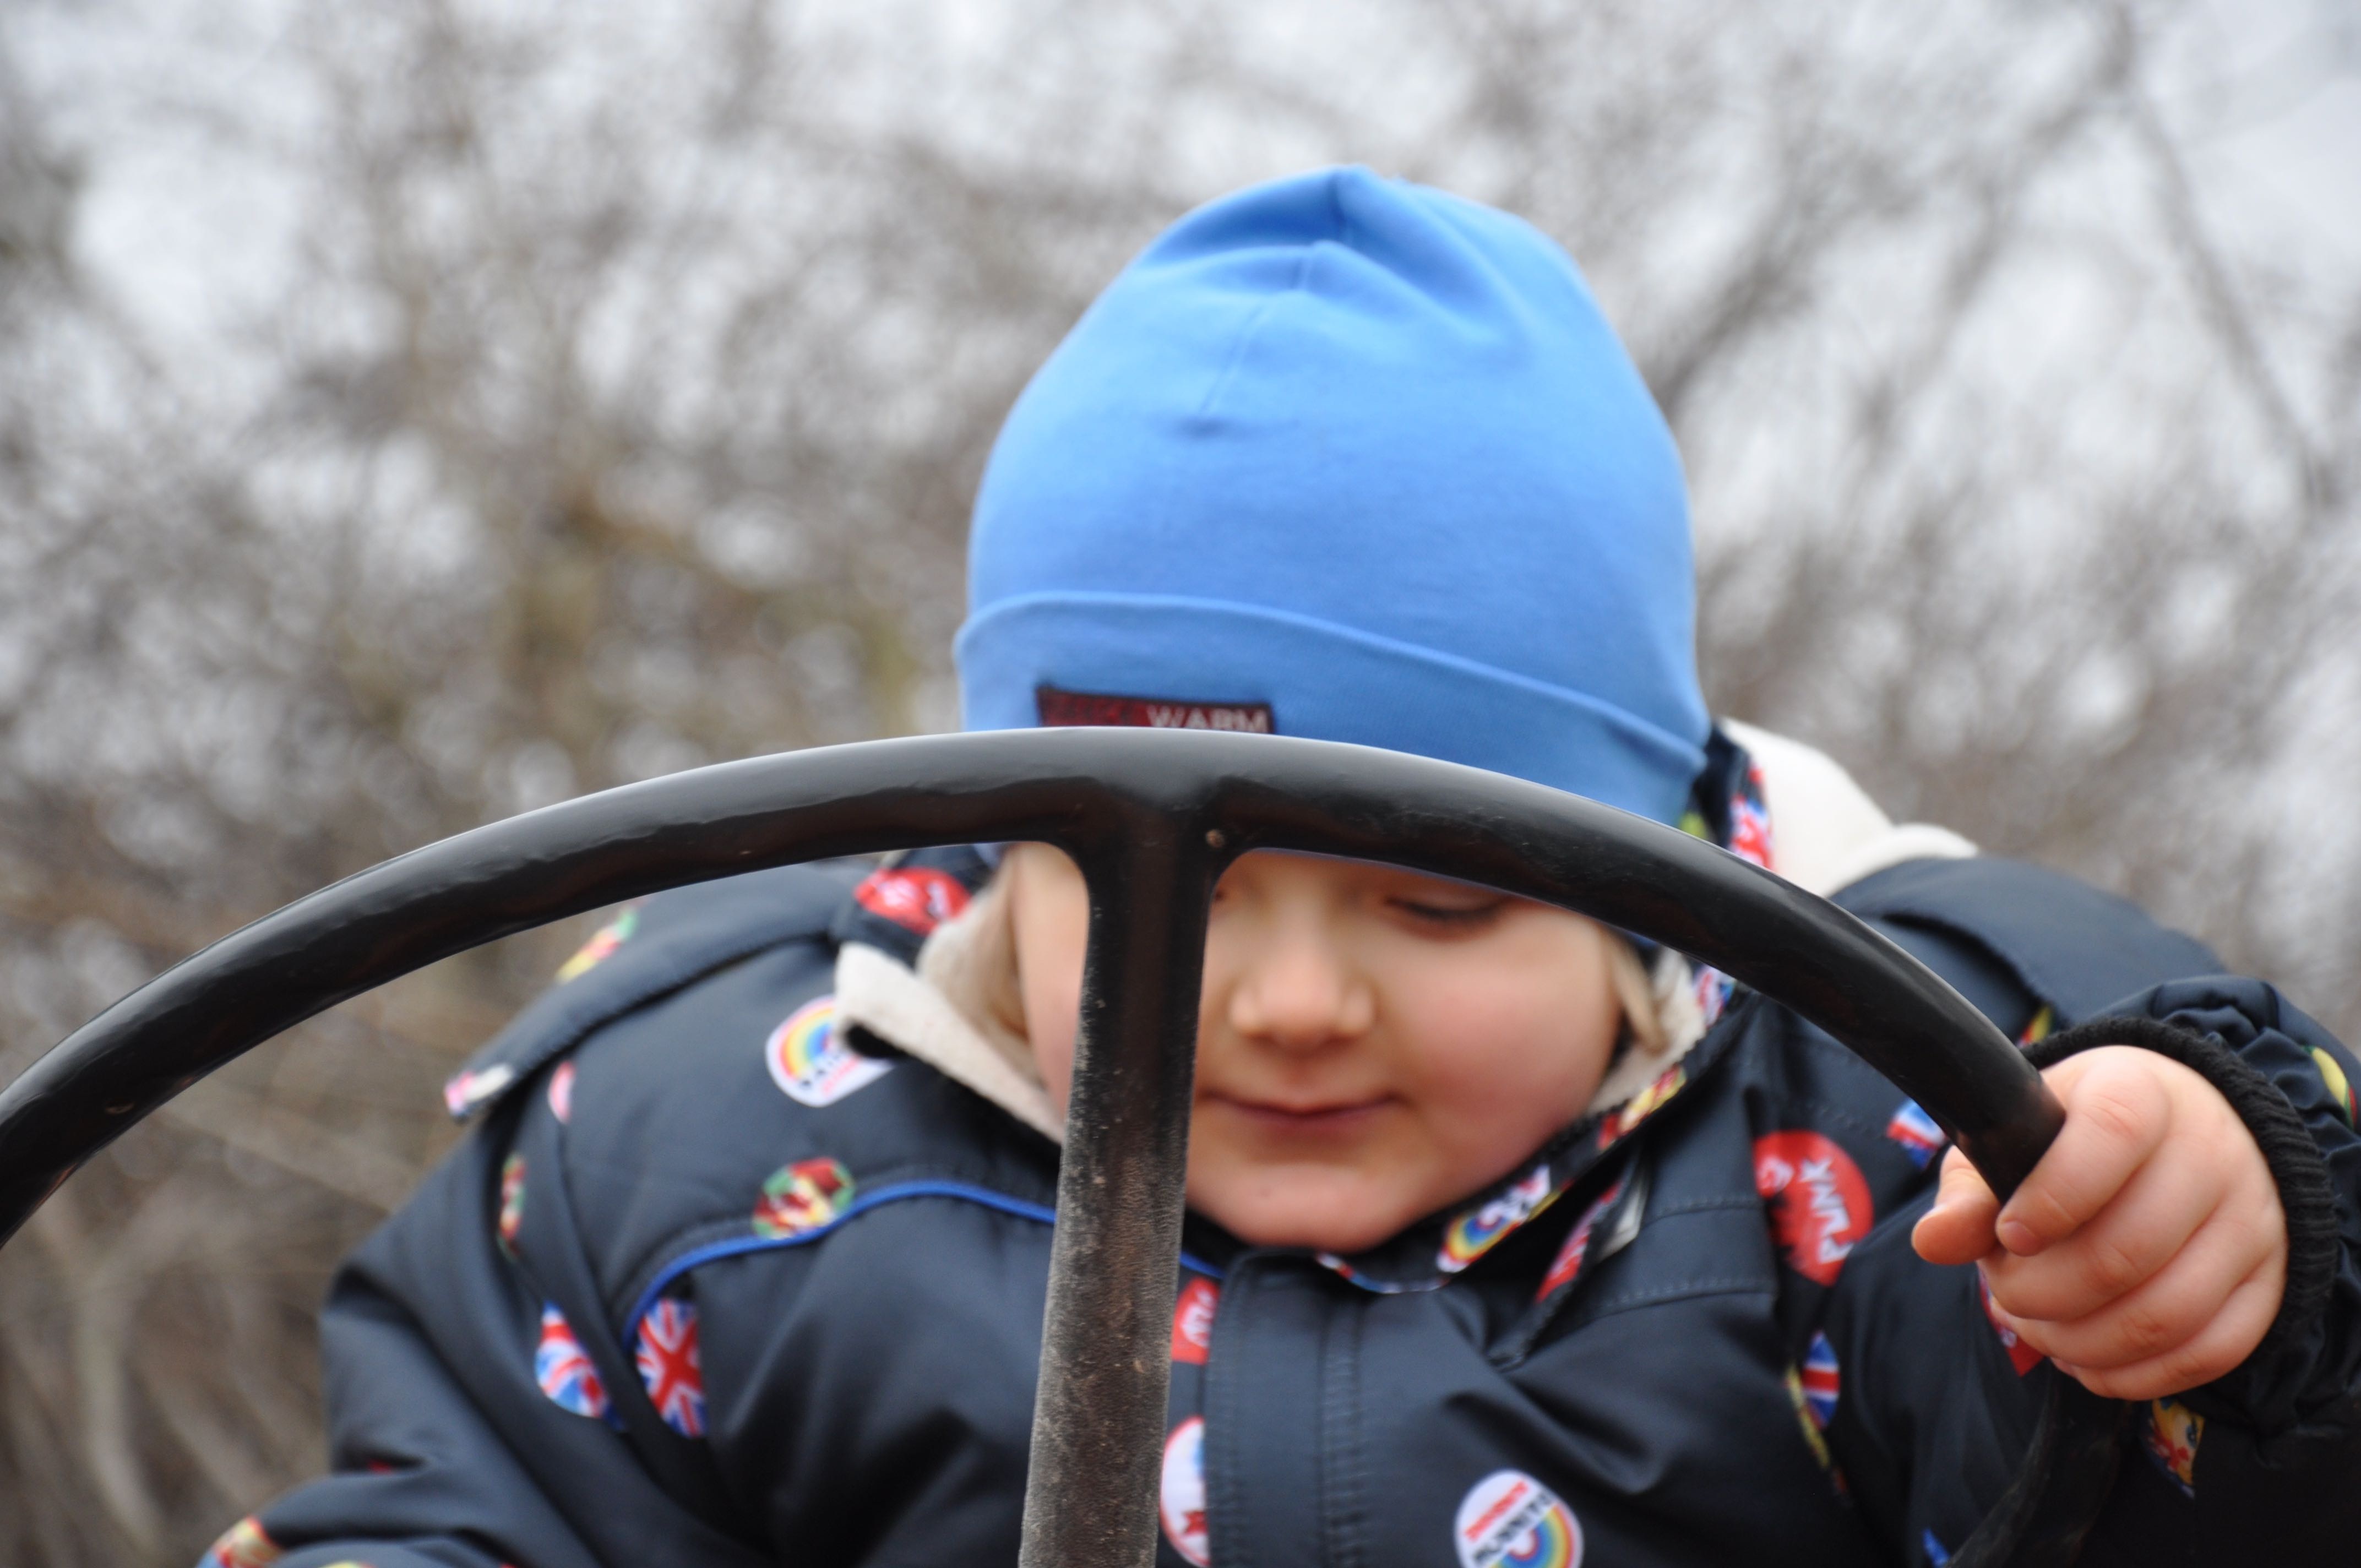
winter, boy, child, blue, steering wheel, season, hands, cap, the end of winter